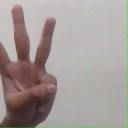
अक्षर: व